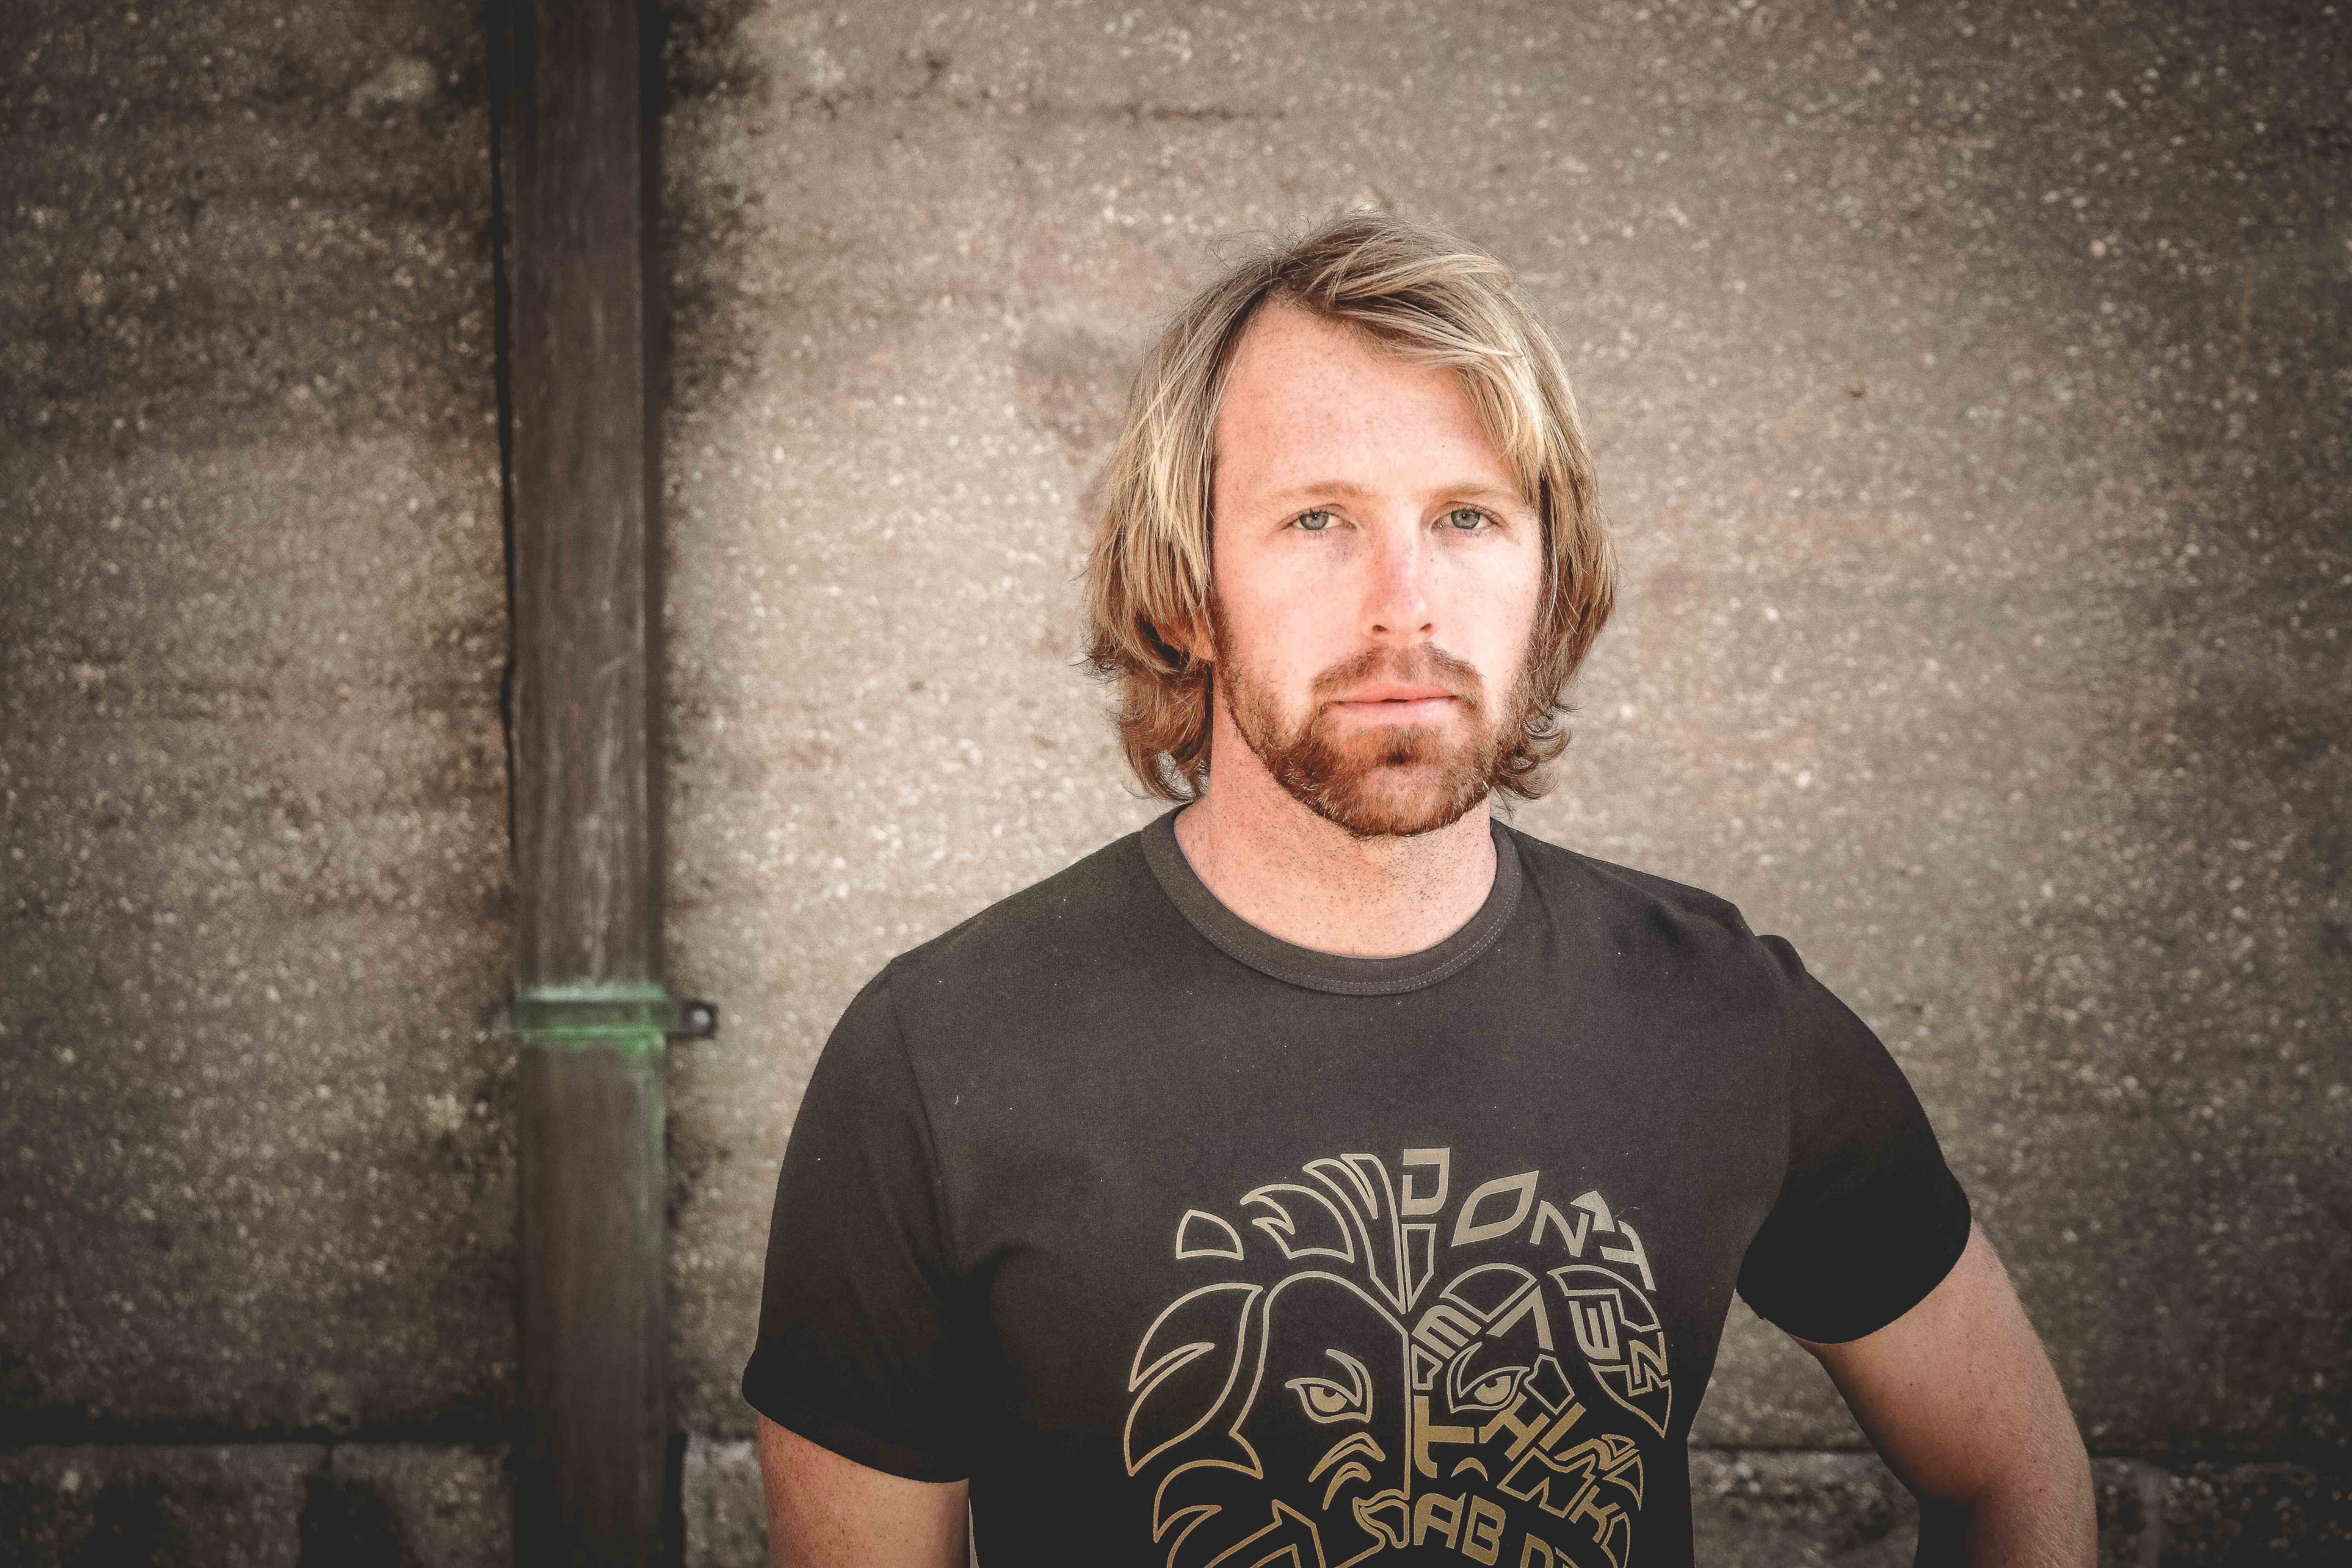
hair, facial hair, beard, chin, hairstyle, moustache, t shirt, neck, jaw, photography, portrait